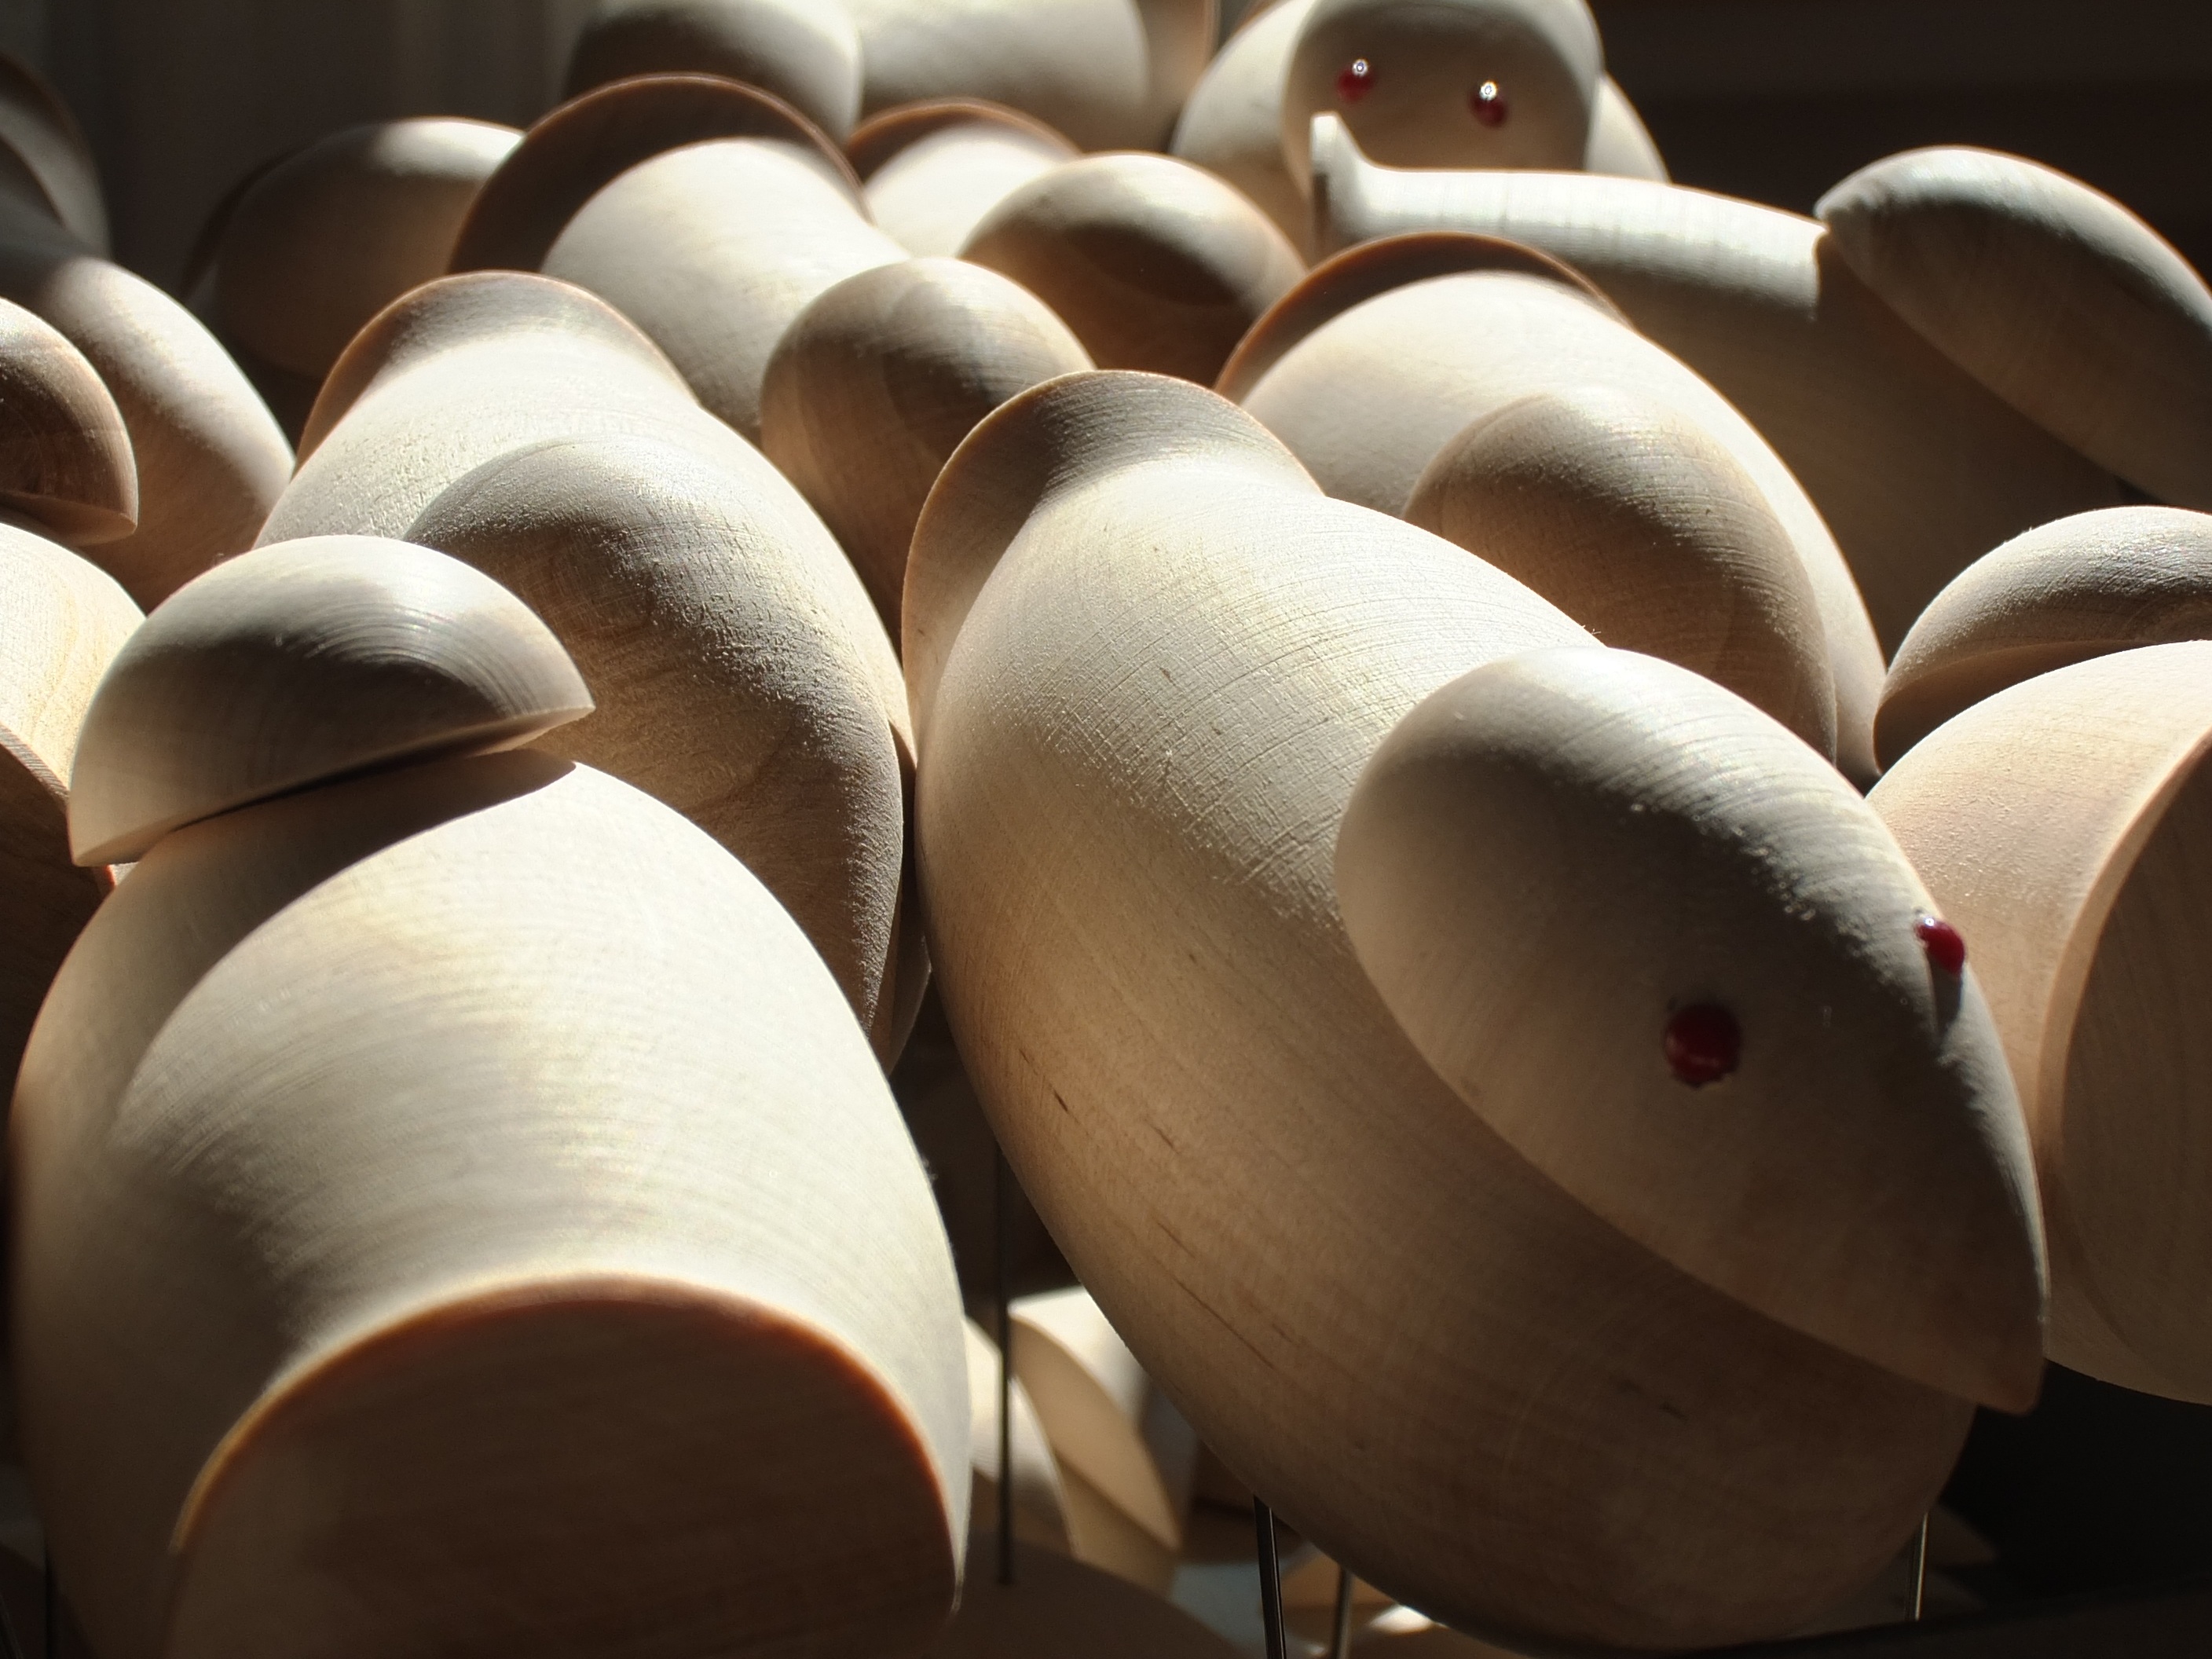
wood, white, craft, material, close up, birds, art, shape, macro photography, arts crafts, piecing together, man made object